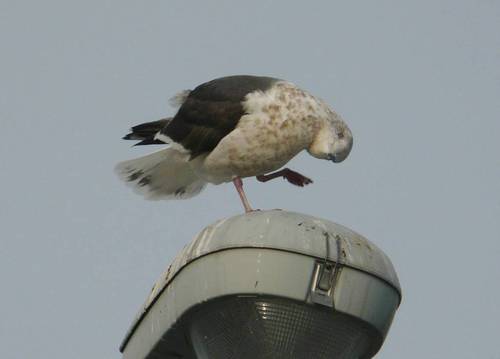
this bird has an extremely short bill, large feet, and a white breast with brown speckled through it.
this bird is white with black on its back and has a very short beak.
the bird has a brown spotted belly and head with black wings.
this bird has a white body color, with some patches of brown on it.
this bird is white and black in color with a stubby beak, and white eye rings.
this bird has black wings and white breast, belly and abdomen that look like they have light brown spots on them.
this bird is white and black in color, with a small beak.
a multicolored bird with a white and tan speckled breast and belly, dark gray wings and widely angled rectrices.
the most distinctive thing about this bird is the very short bill, the rest of the bird is dirty white with black wings.
this bird has wings that are black and has a white belly
Species: Slaty Backed Gull